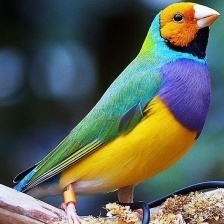
Species: GOULDIAN FINCH
Scientific name: ERYTHRURA GOULDIAE
ImageNet parent category: house_finch